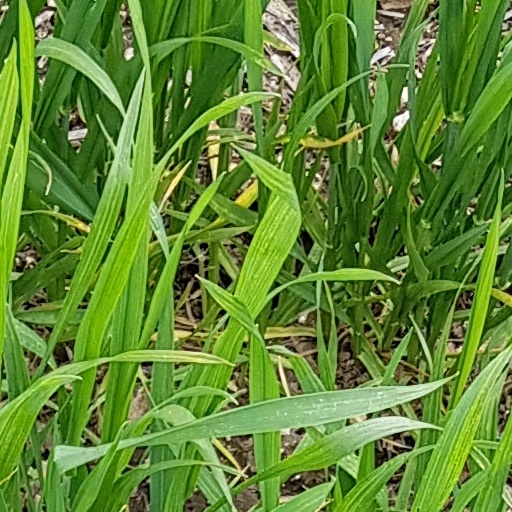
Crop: wheat